1968 Thule Air Base B-52 crash

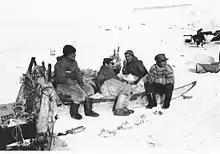

Haug and D'Amario parachuted onto the grounds of the air base and made contact with the base commander within ten minutes of each other. They informed him that at least six crew ejected successfully and the aircraft was carrying four nuclear weapons. Off-duty staff were mustered to conduct search and rescue operations for the remaining crew members. Owing to the extreme weather conditions, Arctic darkness, and unnavigable ice, the base relied largely on the Thule representative of the Royal Greenland Trade Department, Ministry of Greenland, Jens Zinglersen, to raise and mount the search using native dog sled teams. Three of the survivors landed within of the base and were rescued within two hours. For his initial actions and later services, Zinglersen received the Air Force Exceptional Civilian Service Medal on 26 February 1968 at the hands of the U.S. Ambassador, K. E. White. Gunner Staff Sergeant Calvin Snapp, who was first to eject, landed from the base—he remained lost on an ice floe for 21 hours and suffered hypothermia in the temperatures, but he survived by wrapping himself in his parachute.